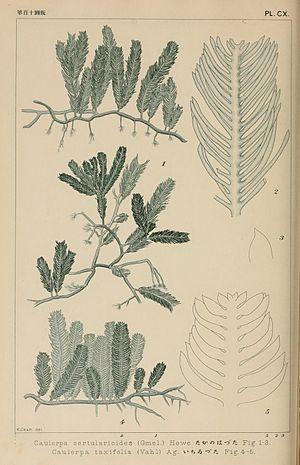
Caulerpa taxifolia est une espèce d’algues vertes pérennes de type nématothalle d'origine tropicale appartenant aux Ulvophyceae à structure siphonée. La souche tropicale est présente naturellement au sud de l'Australie, en Amérique centrale et sur les côtes africaines. Une souche issue de l'aquarium de Monaco a été introduite accidentellement en Méditerranée. Rejetée comme un déchet, elle y est devenue une espèce envahissante. Elle est connue sous le nom d'« algue tueuse », en raison de sa toxicité pour la faune, de son impact négatif sur la biodiversité et de sa vitesse de développement inquiétante. Elle est cependant aujourd'hui en Méditerranée en forte régression et y est peut-être en voie de disparition.